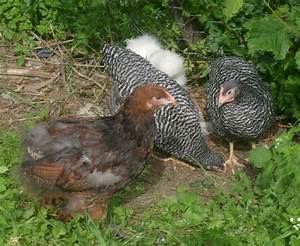
Label: gallina